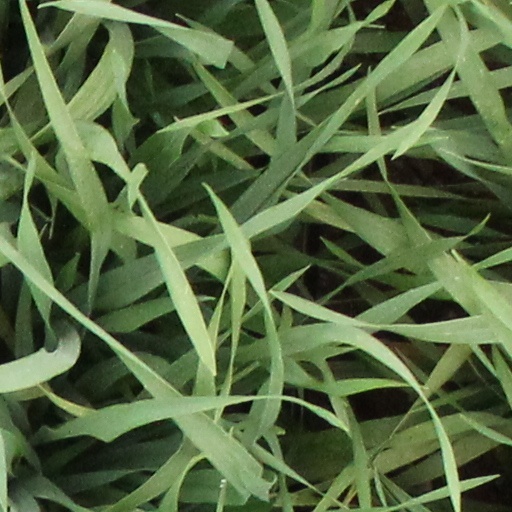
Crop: wheat